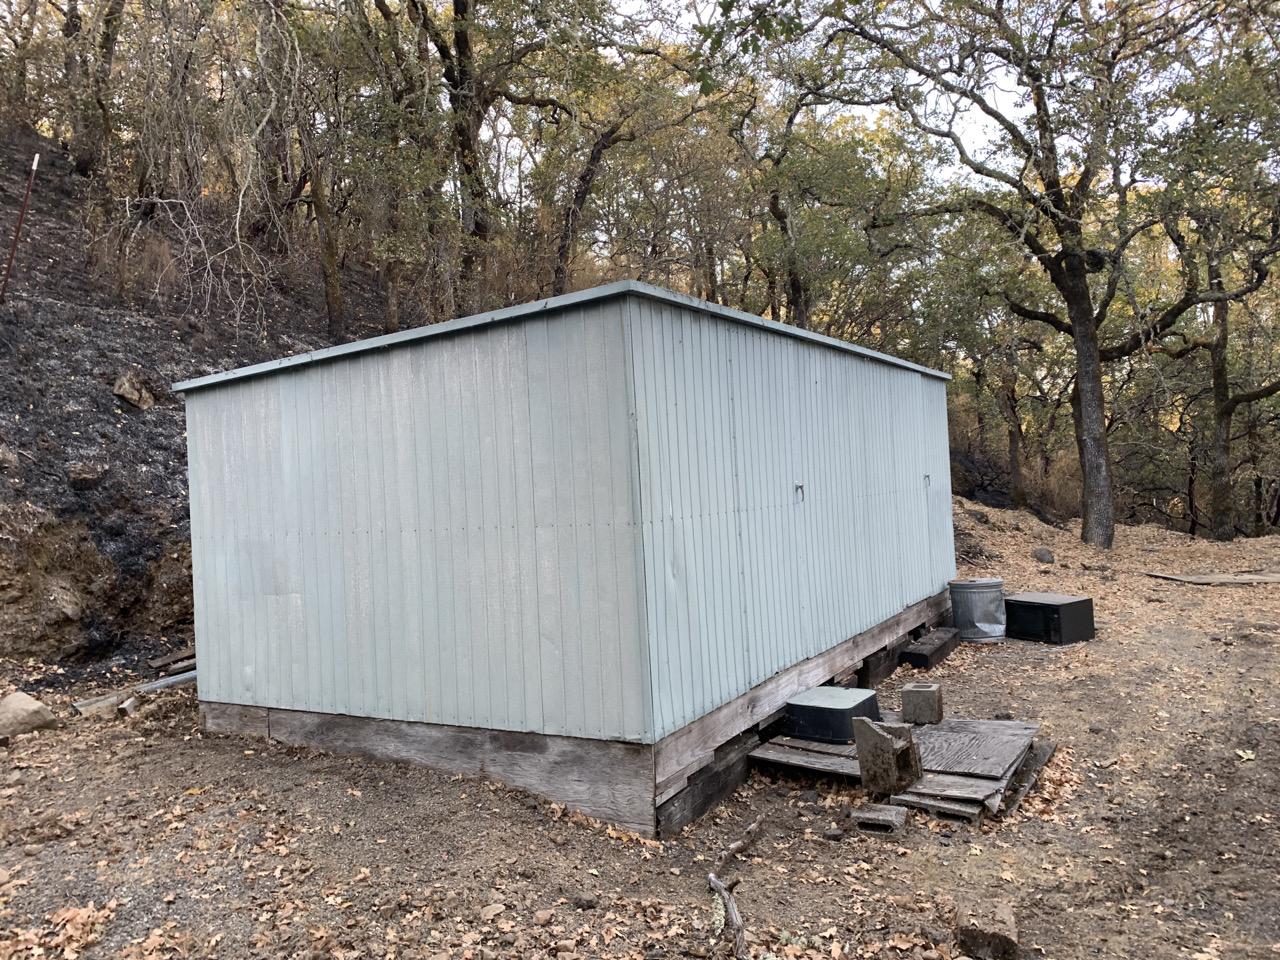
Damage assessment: no_damage